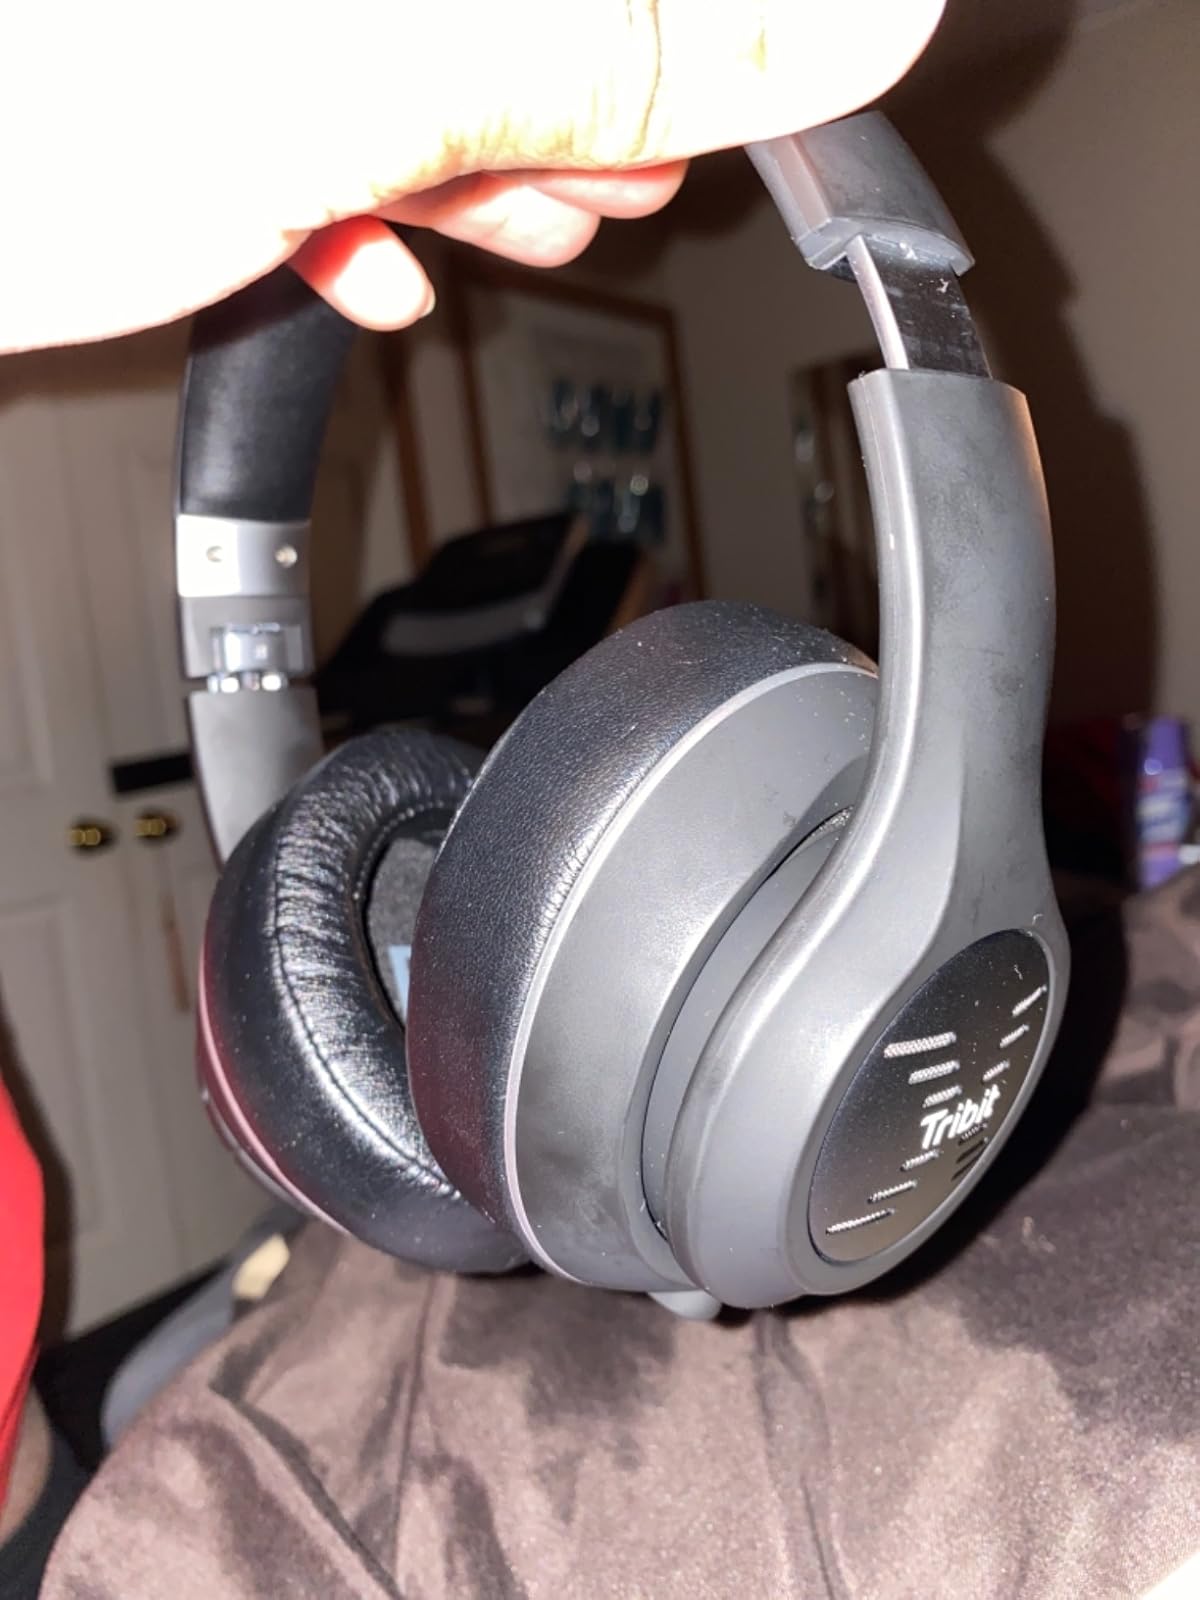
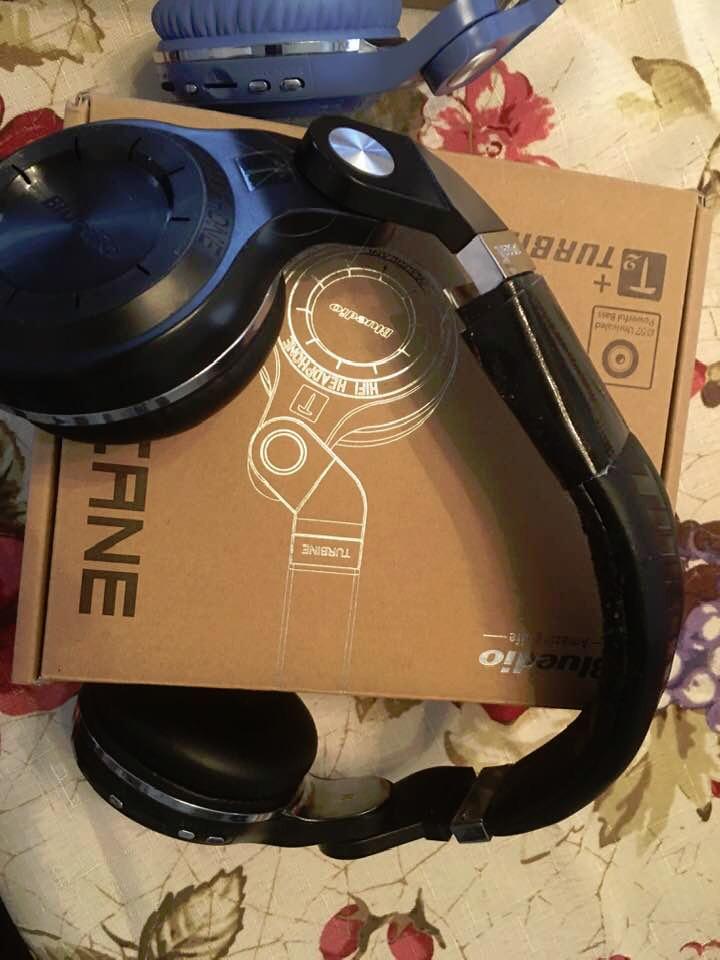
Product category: headphones
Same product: no